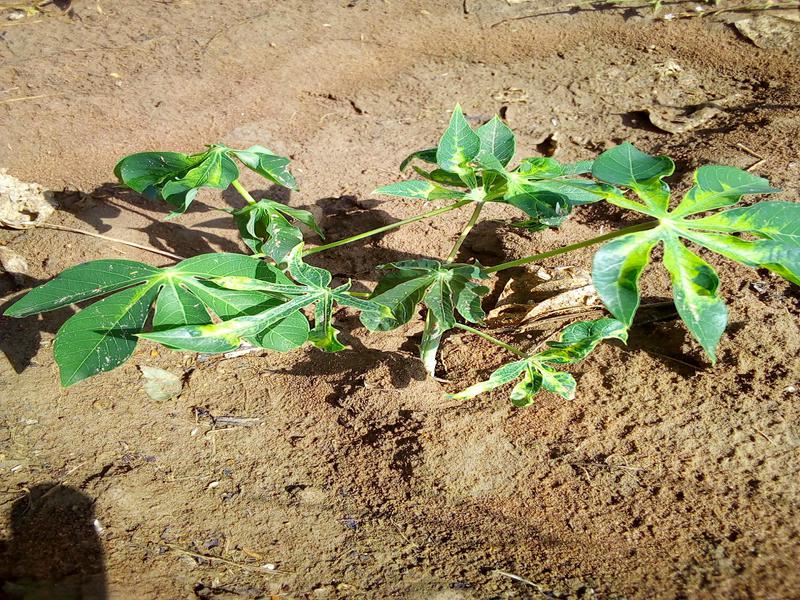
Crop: cassava
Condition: mosaic_disease